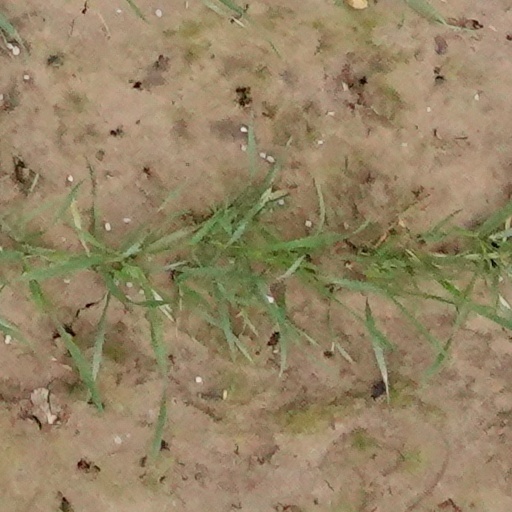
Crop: wheat